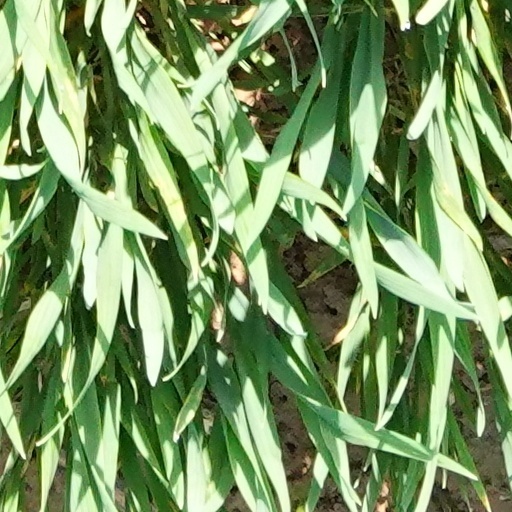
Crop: wheat